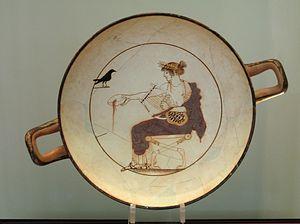
Apollon portant une couronne de laurier ou de myrte, un péplos blanc, un himation rouge et une paire de sandales est assis sur un diphros aux pieds de lion. Il tient une cithare dans la senestre et verse une libation de la dextre. Face à lui un oiseau noir identifié à un pigeon, un choucas, une corneille (allusion possible à sa liaison avec Coronis) ou un corbeau (oiseau aux pouvoirs mantiques). Médaillon d'un kylix attique à fond blanc d'attribution incertaine (Peintre de Pistoxénos, Peintre de Berlin ou Onésimos